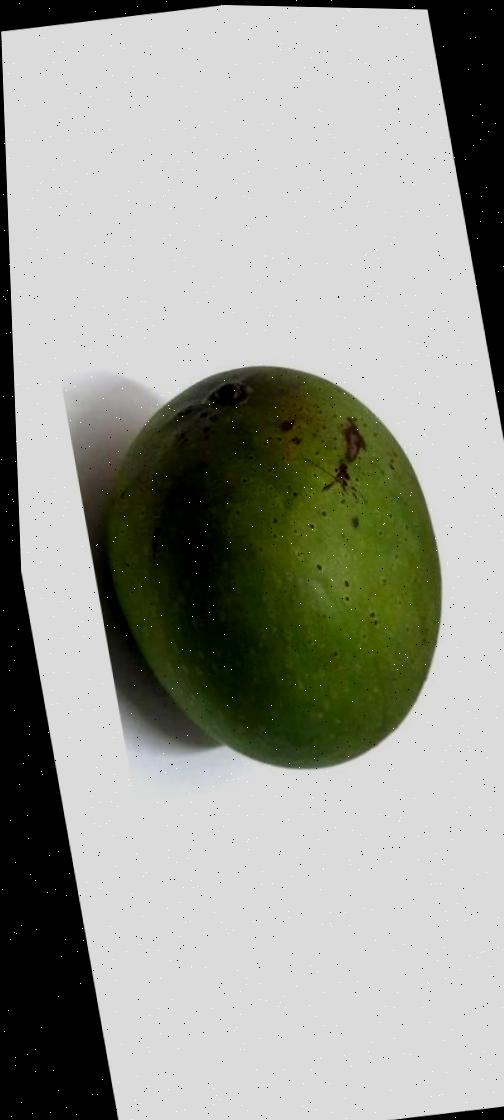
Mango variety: Ashshina Zhinuk